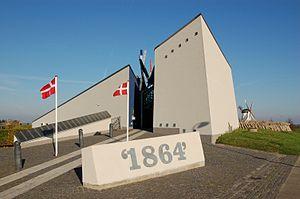
La ville de Dybbøl ou de Düppel est un village de 2 457 habitant du sud ouest de la commune de Sønderborg, Danemark de la région du Danemark-du-Sud. Elle est surtout connue car, le 18 avril 1864, une bataille de la guerre des Duchés y eut lieu. Elle suivit un siège commencé le 2 avril et vit la victoire décisive de la confédération allemande sur le Danemark.